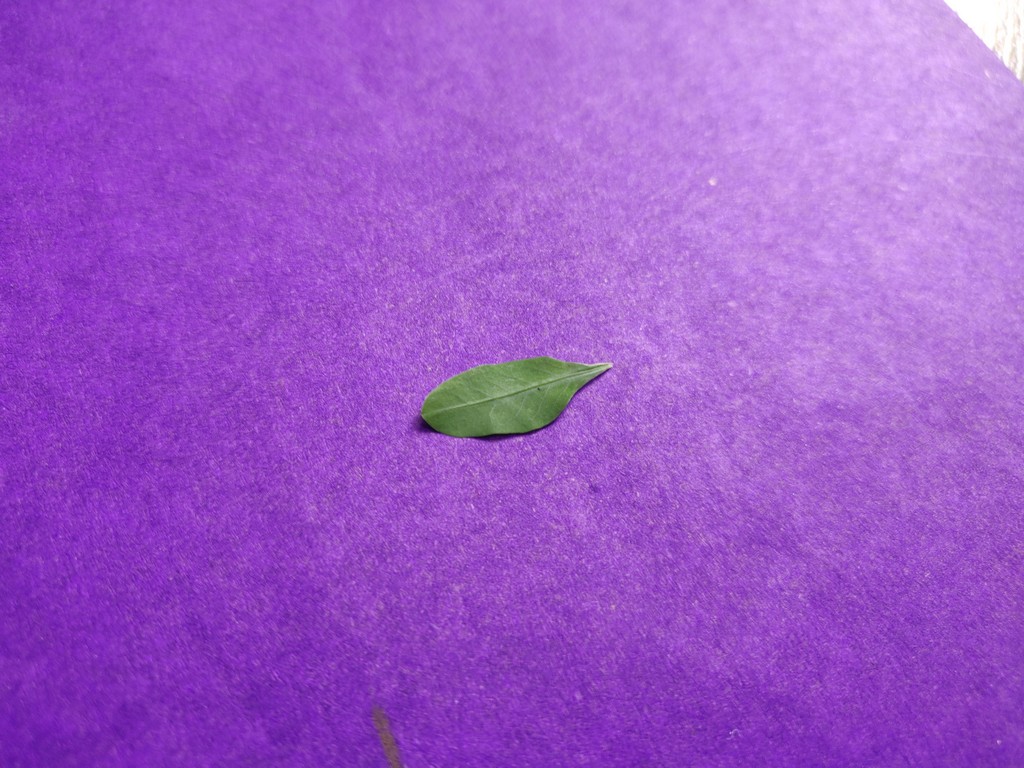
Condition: Healthy
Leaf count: single
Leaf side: front